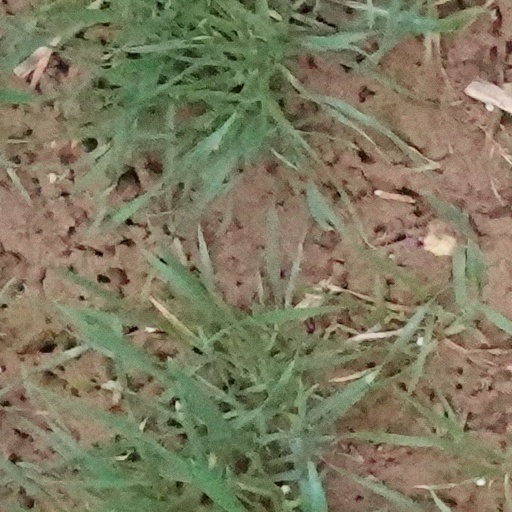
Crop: wheat